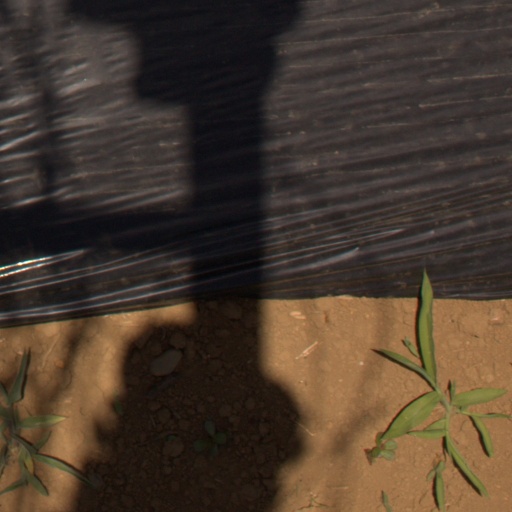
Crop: Jerusalem artichoke